Shelley Moore Capito

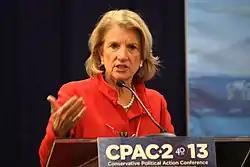
Capito addressing CPAC in 2013

Capito has voted with her party 96% of the time. She is considered relatively moderate and has crossed the aisle on some votes. In 2017, "The New York Times" and "The Washington Post" reported that Capito was one of the three most moderate Republican senators according to a study by "DW-NOMINATE". In 2023, The Lugar Center and McCourt School of Public Policy ranked Capito in the top fifth among senators for bipartisanship. According to FiveThirtyEight, as of January 2023, Capito had voted with President Biden's position about 56% of the time.